Canute Peterson

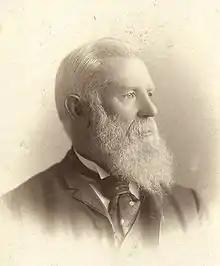
Canute Peterson, c. 1880

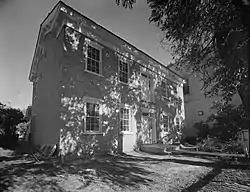
Peterson's house in Ephraim

Canute Peterson (also Knud Peterson; May 13, 1824 – October 14, 1902) was a Mormon pioneer settler of Utah Territory and was a leader in LDS Church.